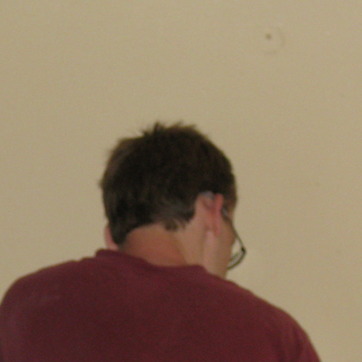
Material: hair